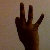
The image shows a hand gesture representing the number 9 in Indian Sign Language.